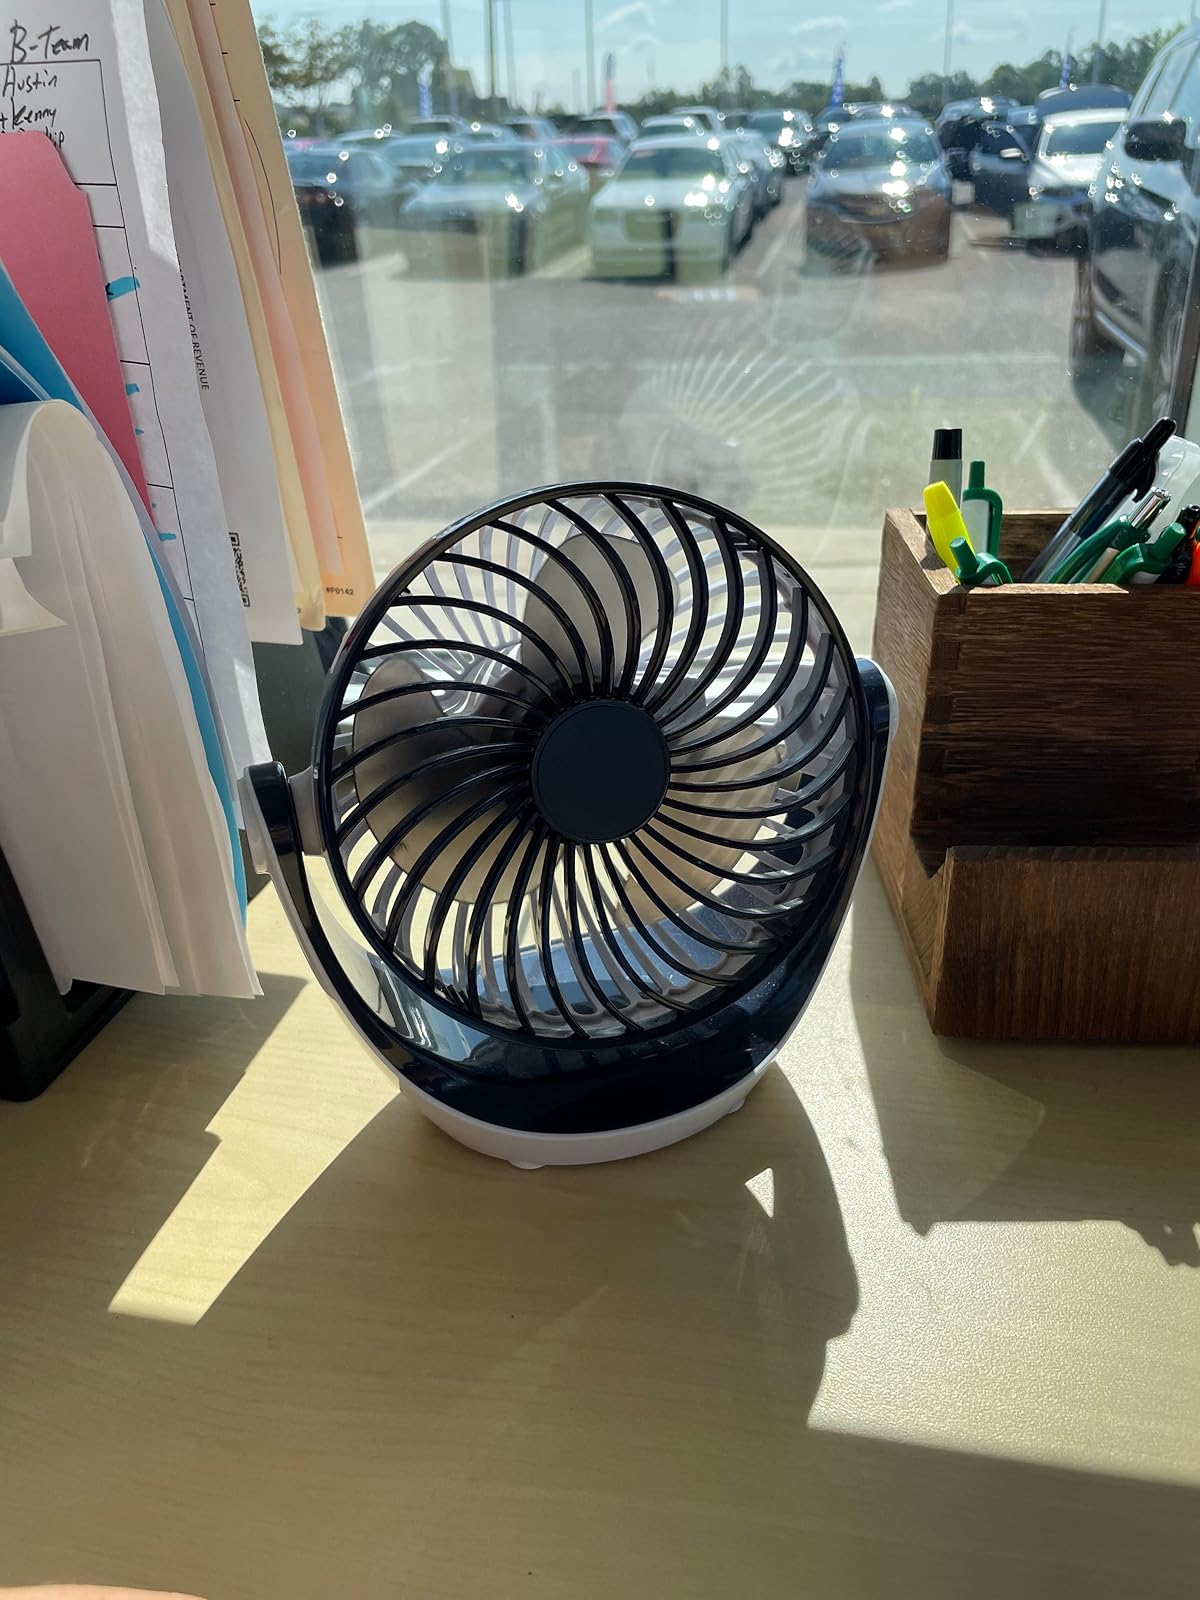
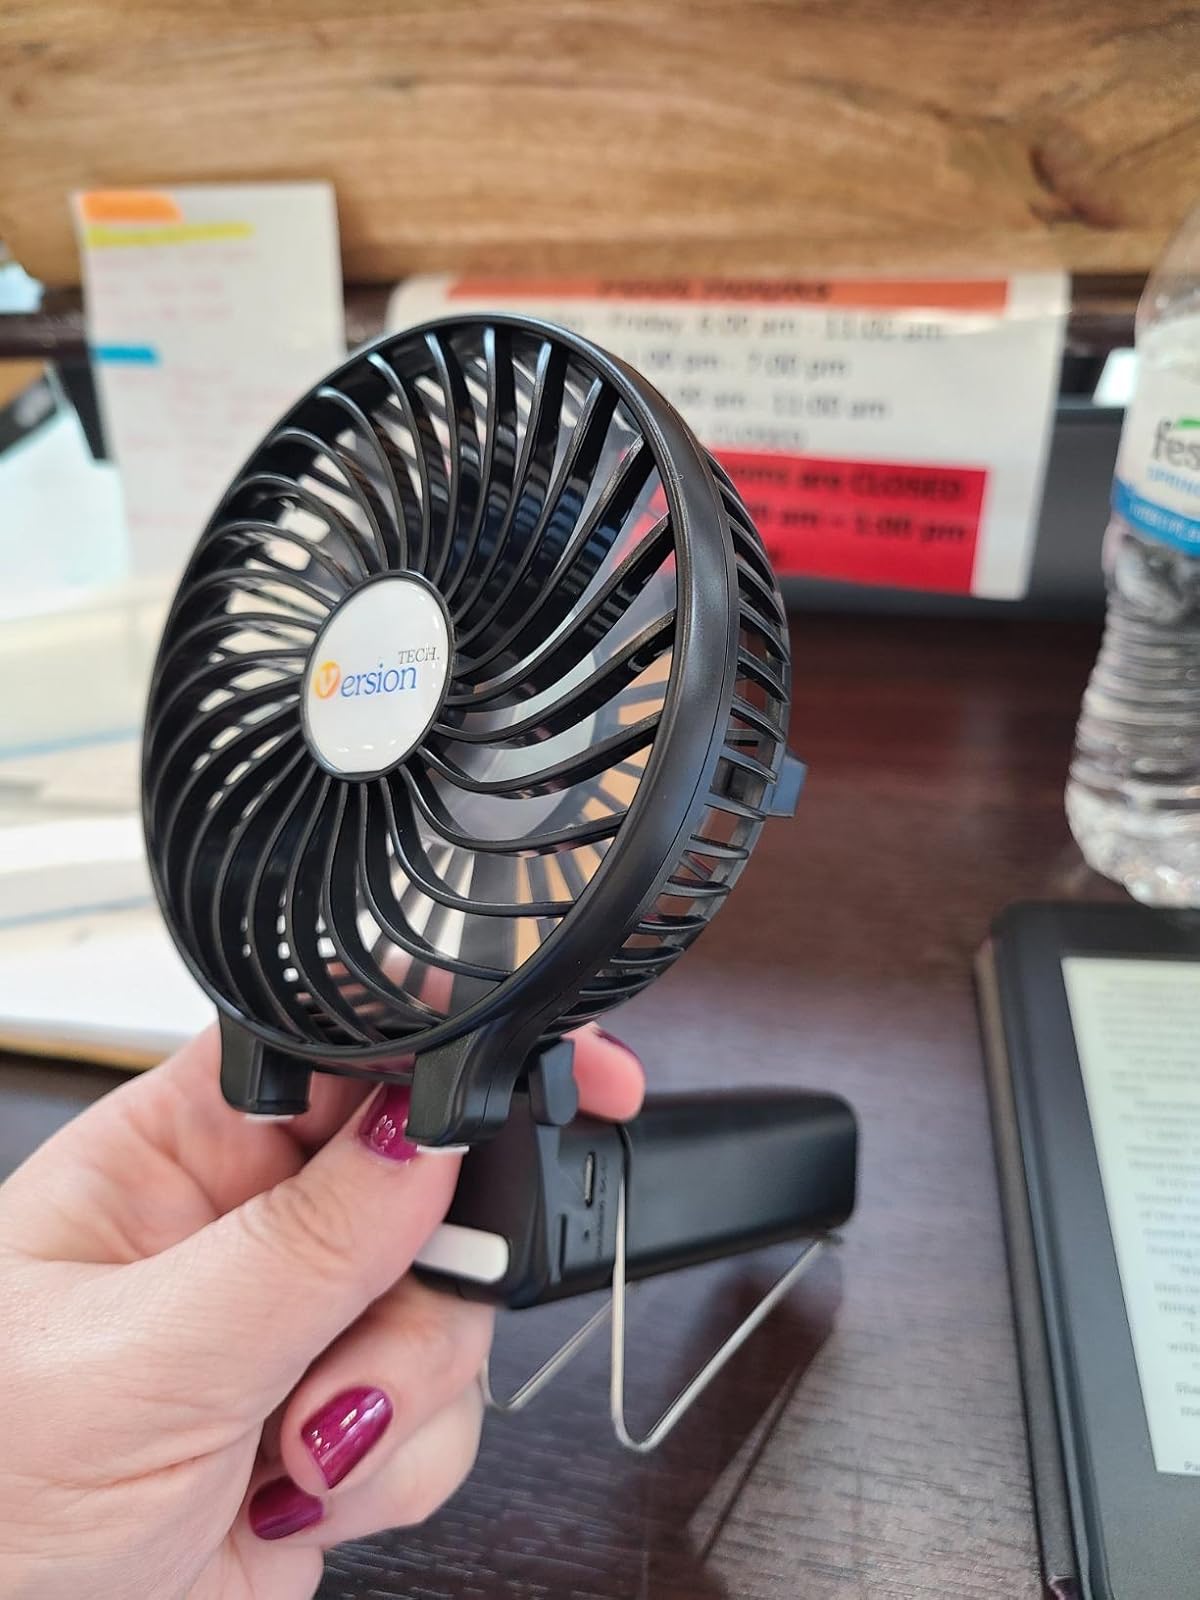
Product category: fan
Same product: no